7 Seeds

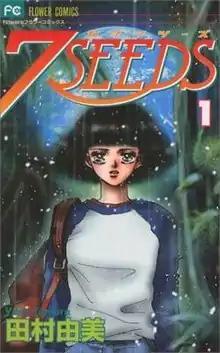
First "tankōbon" volume cover, featuring Natsu Iwashimizu

7 Seeds (stylized as 7SEEDS) is a Japanese manga series written and illustrated by Yumi Tamura. It is set in a post-apocalyptic future, long enough after a meteorite hits Earth that new species have evolved, and follows the struggles of five groups of young adults to survive after they are revived from cryonic preservation. The title comes from five groups of individuals in cryogenic chambers along with supplies, called "seeds", laid down by the Japanese government.